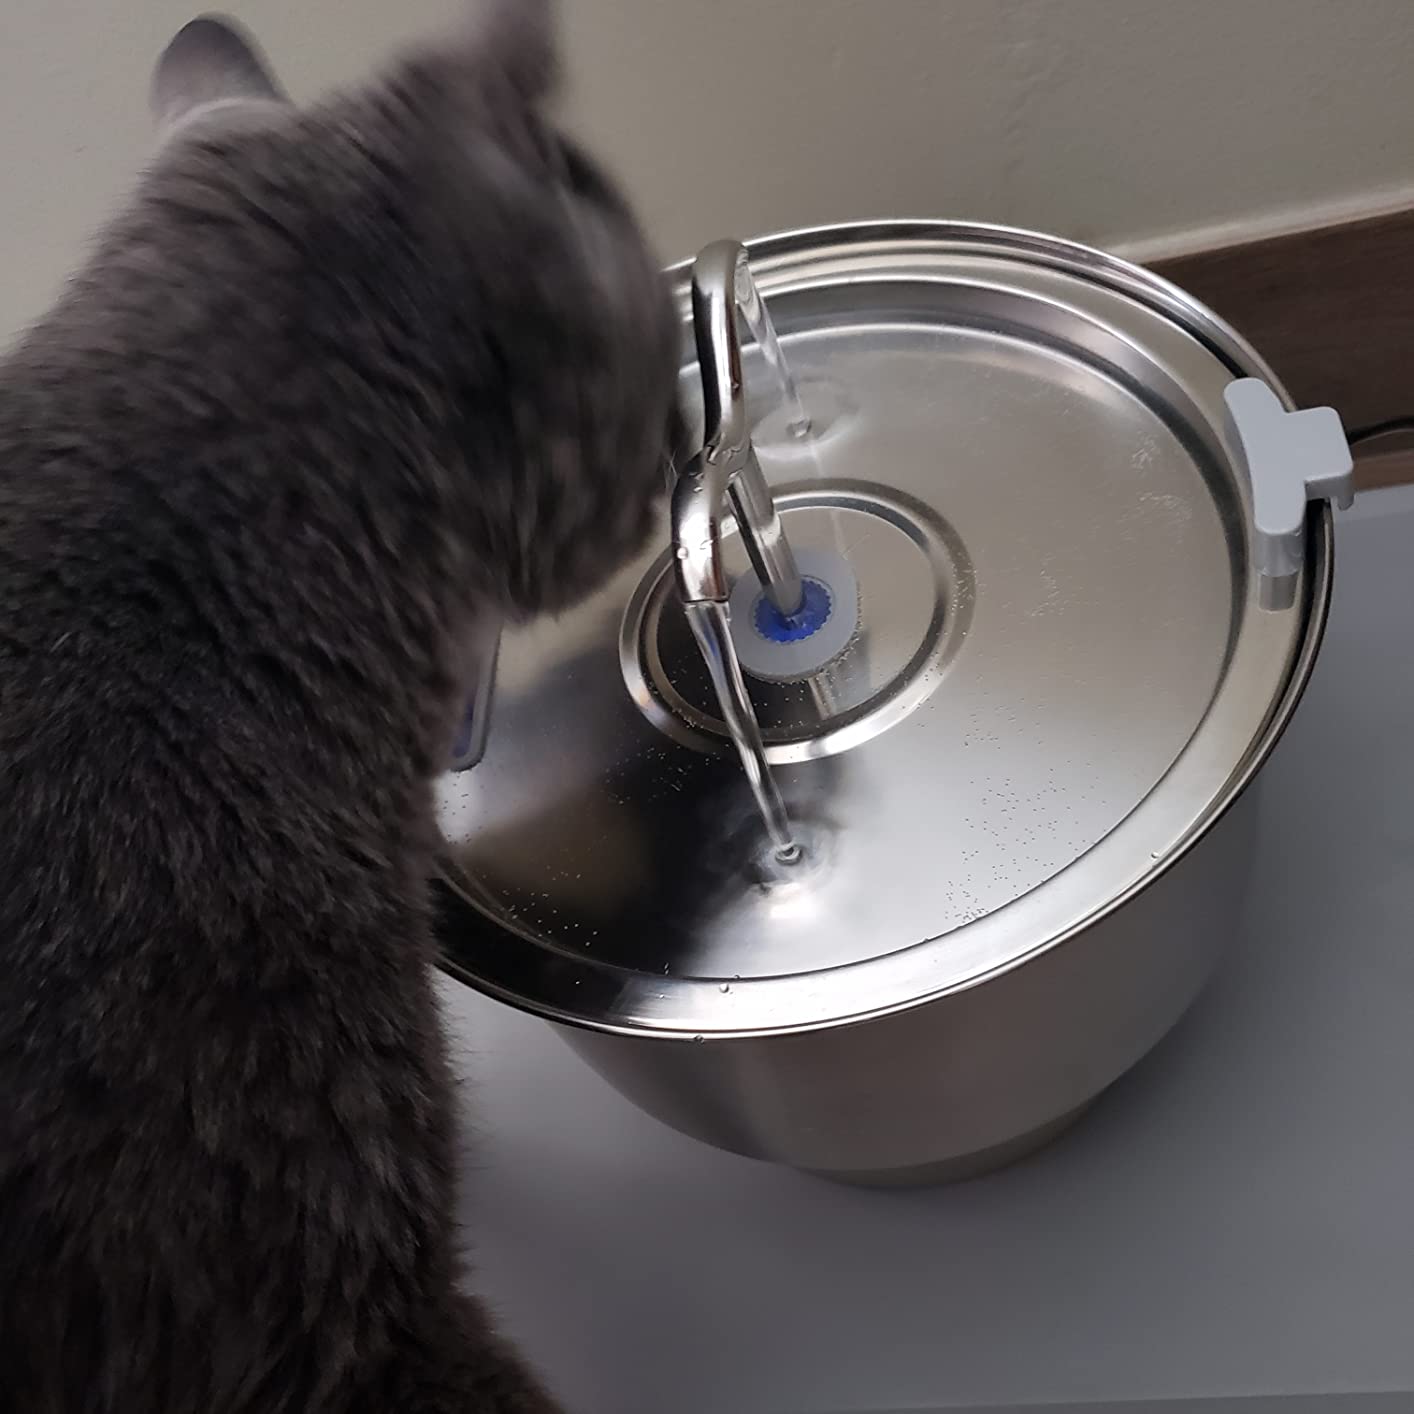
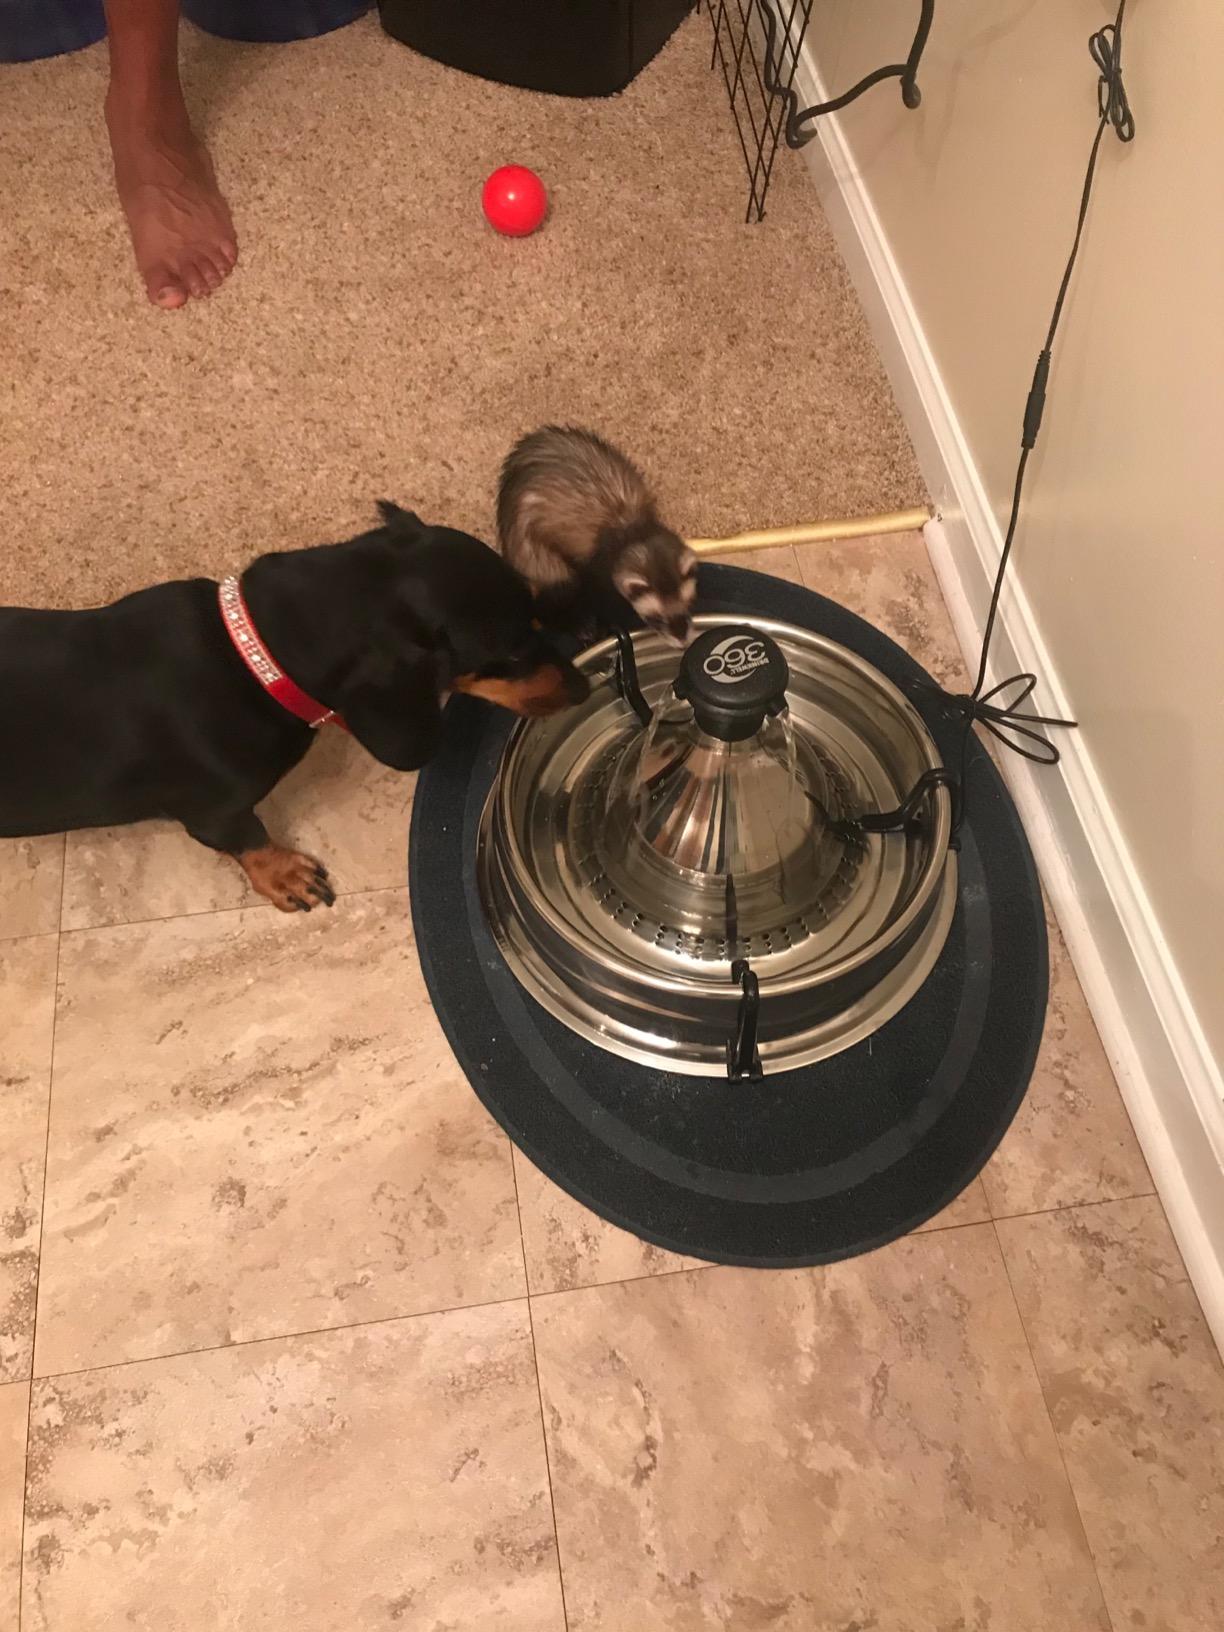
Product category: items_bowl
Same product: no